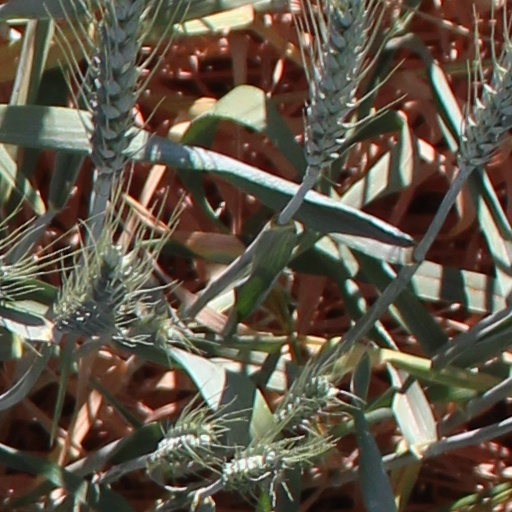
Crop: wheat